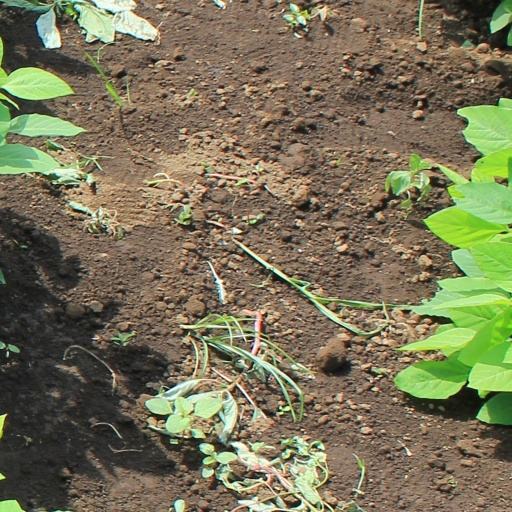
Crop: soybean